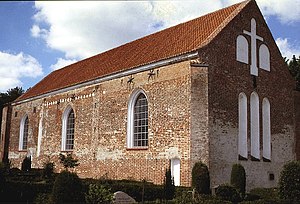
Tvilum Kirke
Tvilum kirke
Tvilum kirke ligger ved Gudenåen i Tvilum Sogn, Tidligere Gjern Kommune, Gjern Herred, Skanderborg Amt, nu Silkeborg Kommune, Århus Stift.